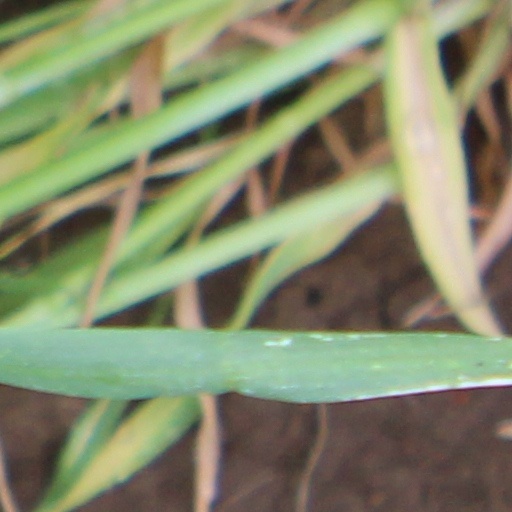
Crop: wheat